Monsterwax

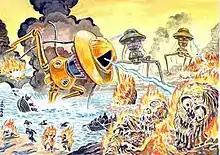
Monsterwax promo card to the "War Of The Worlds" series, released in 2005

Most Monsterwax products are designed by Kurt Kuersteiner (writer and company founder) and painted by a featured artist (often Ricardo Garijo of "Commando Comics" fame, as well as his son, Ricardo Jr., after his father's death in 2009).